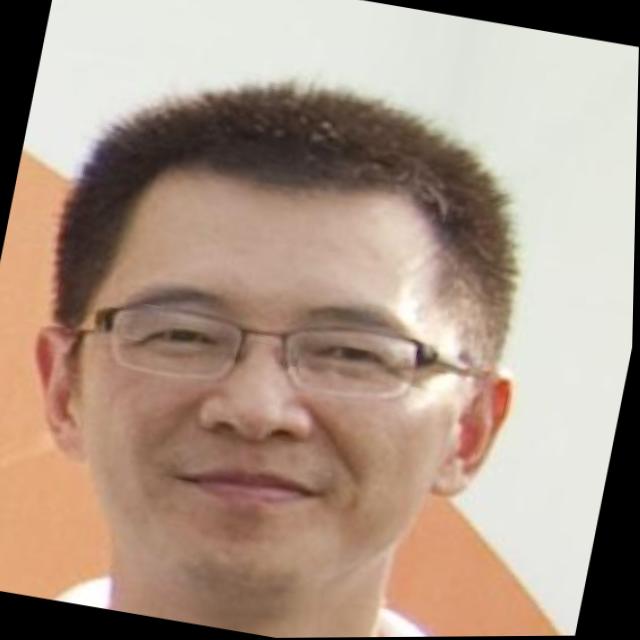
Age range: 21-44